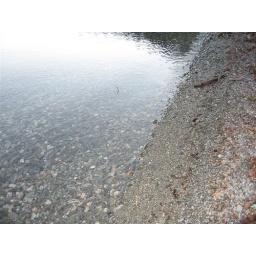
Water in lake Wakatipu is very clear